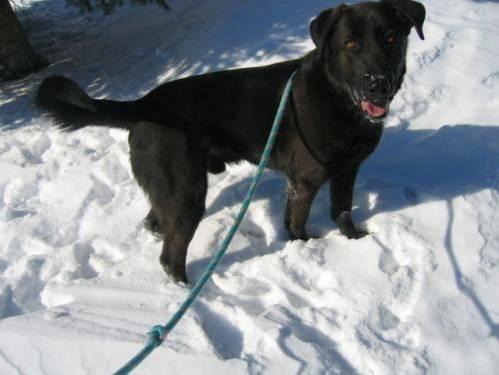
dog